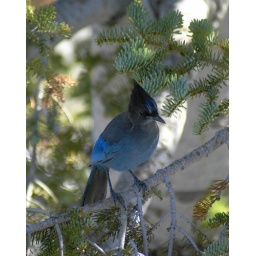
The guys in the tower have a few bird feeders spread around that attract all kinds of local birds.